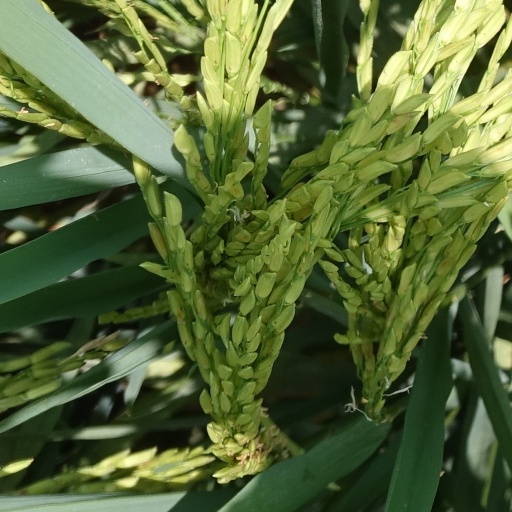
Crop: rice